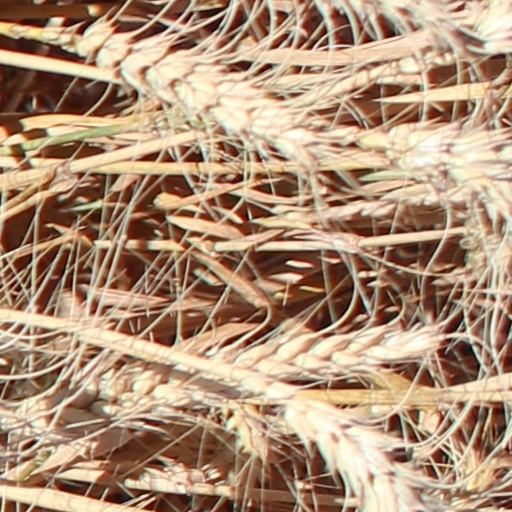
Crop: wheat